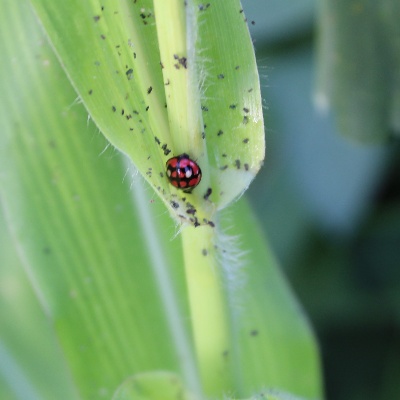
Crop: Maize
Condition: leaf beetle